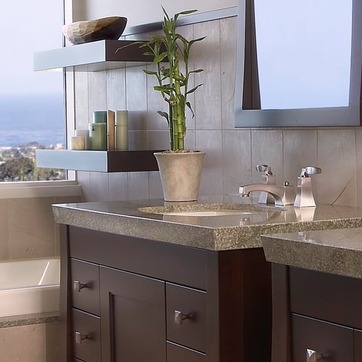
Material: ceramic